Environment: real
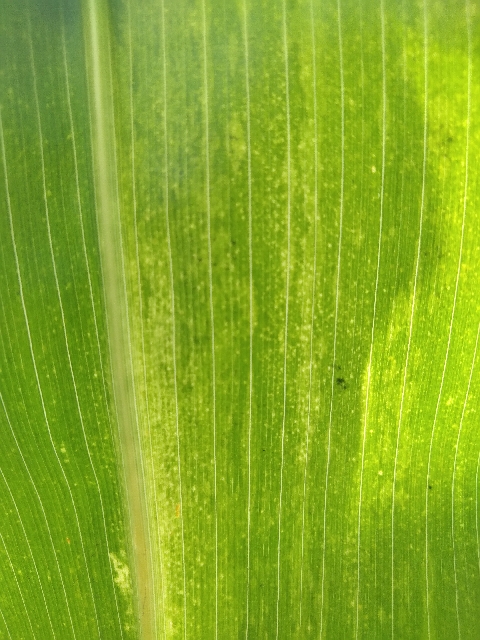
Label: lethal_necrosis